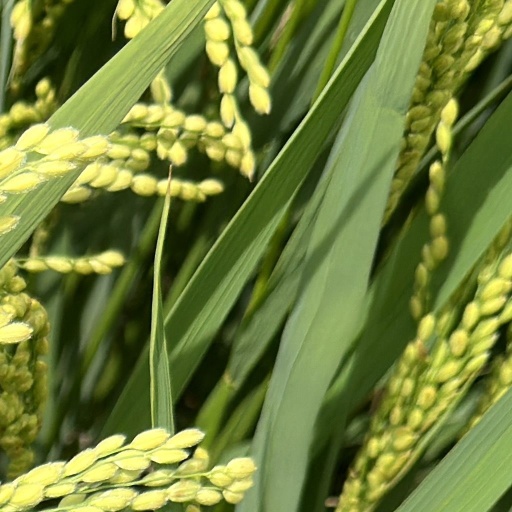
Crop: rice